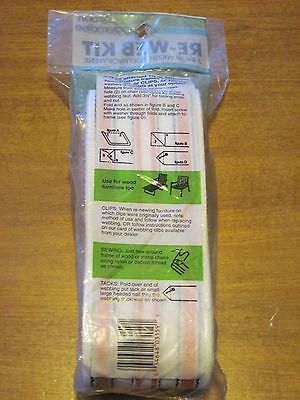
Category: chair